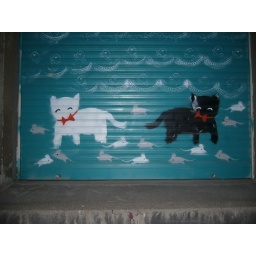
The only german cats we saw in five days :( (well apart from the famous sand cat in the zoo)